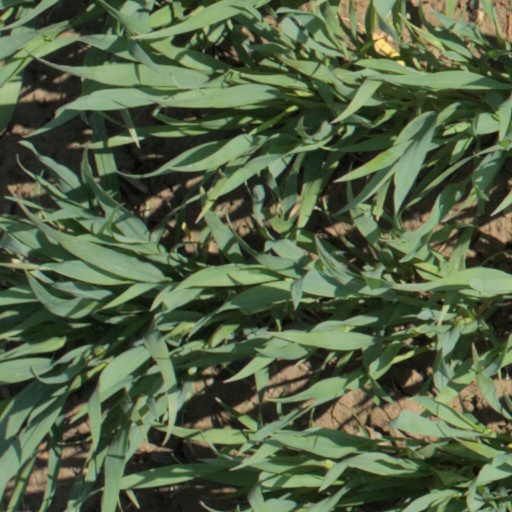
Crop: wheat